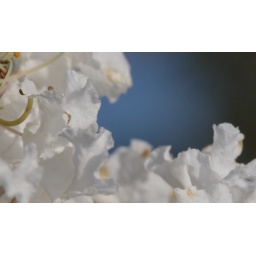
Crepe Myrtle against blue sky